Karaiyar

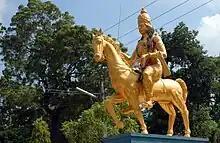
Statue of king Cankili II in Jaffna

The Karaiyars were by the Portuguese described as the most "warlike" tribe and their chiefs as most serious adversaries of the colonial Portuguese. The Karaiyars revolted six times against the Portuguese in the conquest of the Jaffna kingdom, who aligned and also commanded over the troops of Thanjavur Nayak Kingdom, whose king was Raghunatha Nayak. The first revolt led by a Karaiyar chieftain who was defeated near Nallur by Phillippe de Oliveira and his army.